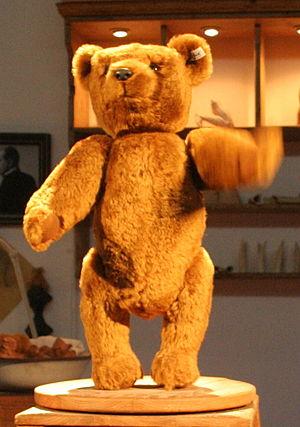
Steiff est un fabricant de jouets allemand. L'entreprise est située à Giengen an der Brenz, dans le Bade-Wurtemberg. Elle fut fondée par Margarete Steiff au début du XXᵉ siècle et continue d'exercer ses activités, spécialisées dans les animaux en peluche, le plus souvent à base de mohair. Un musée Steiff a été ouvert à Giengen. En 2002, l'un des nouveaux modèles d'ours en peluche a été dessiné par James Rizzi.
Un ours en peluche, également appelé nounours par les enfants, ou toutou au Québec, est un jouet en forme d'ourson. Il s'agit d'une forme traditionnelle de peluche, rembourrée avec de la paille, des haricots, ou plus récemment du coton ou du plastique.